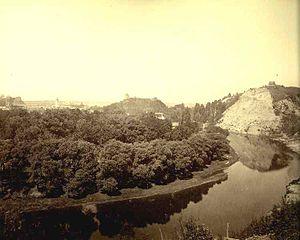
Gáspár Bekes de Kornyát, est un chef militaire et un homme politique transylvain.